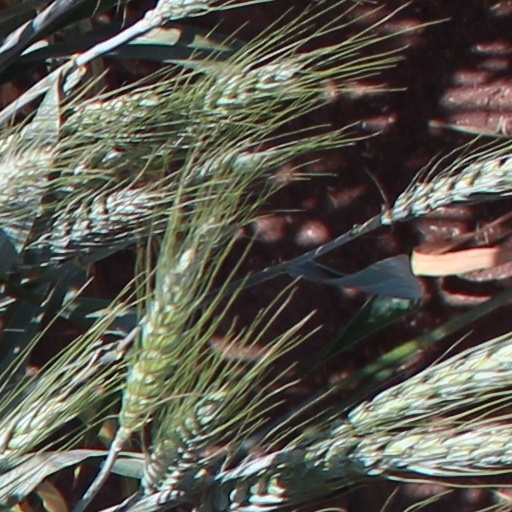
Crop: wheat